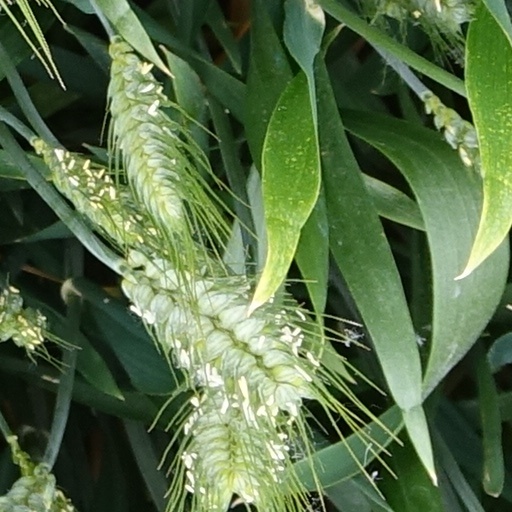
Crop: wheat